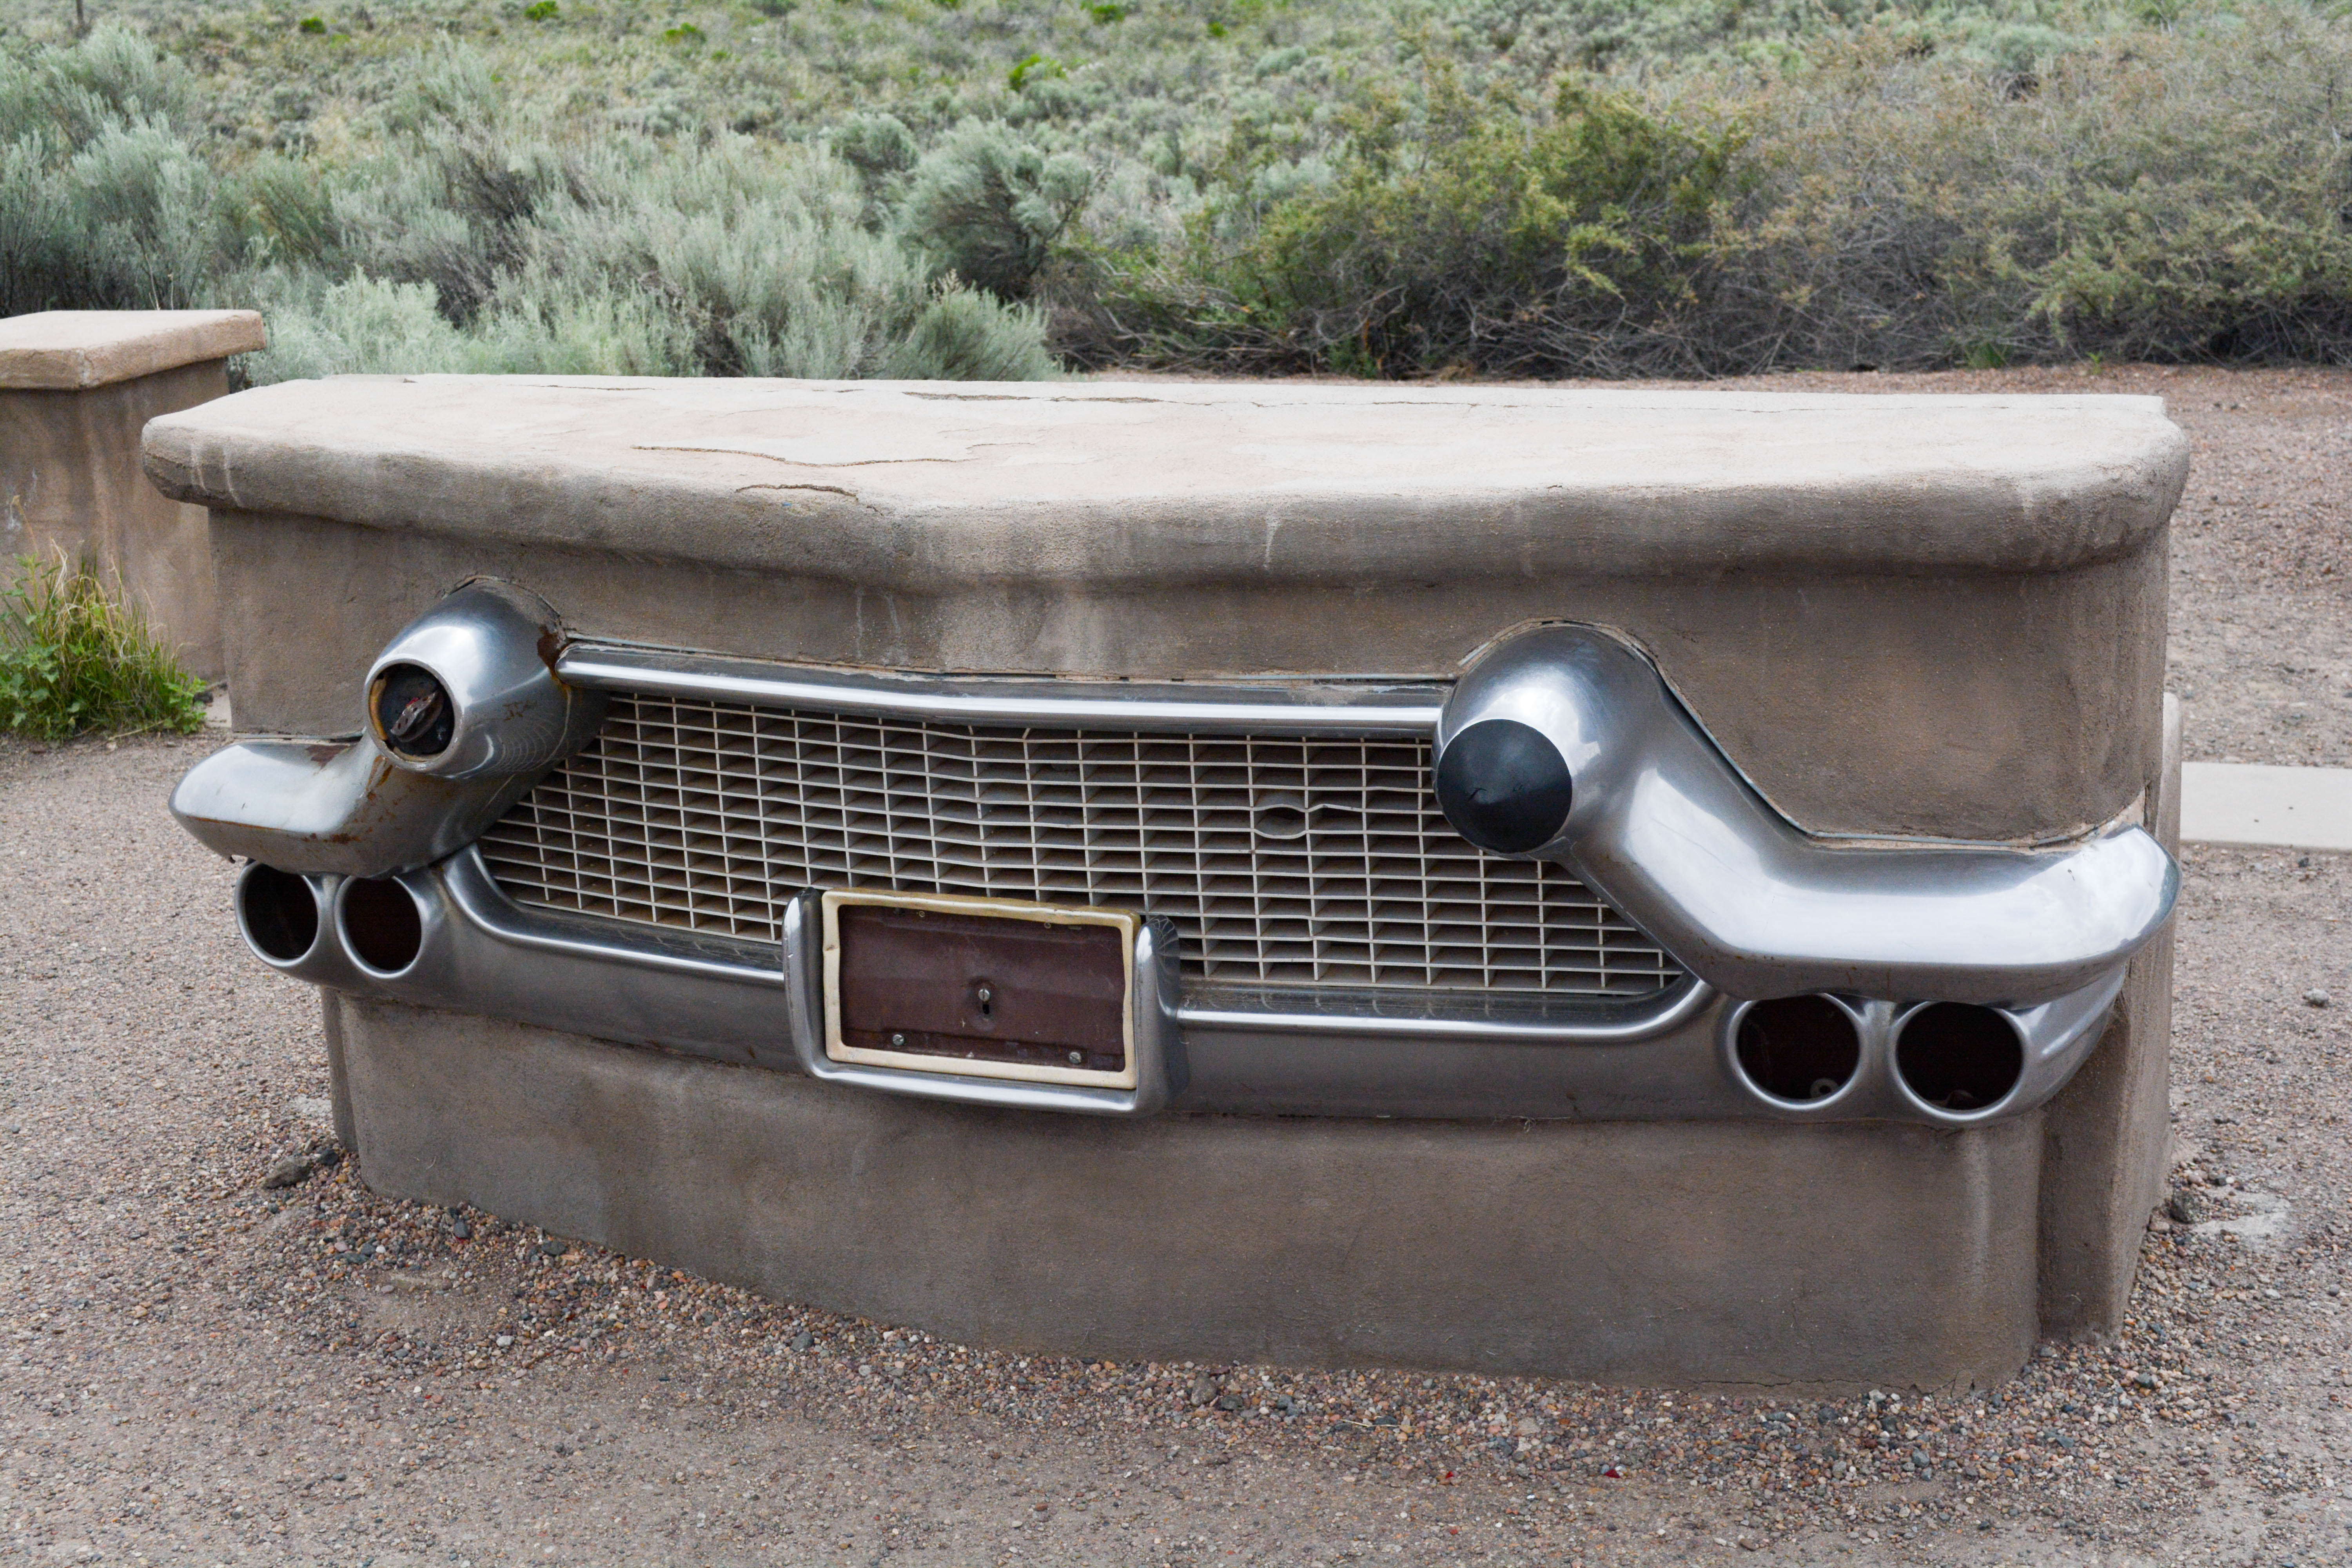
car, wheel, vehicle, grille, vintage car, bumper, sedan, marccooper, painteddesert, petrifiedforest, route66, holbrook, arizonalandscape, land vehicle, automobile make, automotive exterior, compact car, luxury vehicle